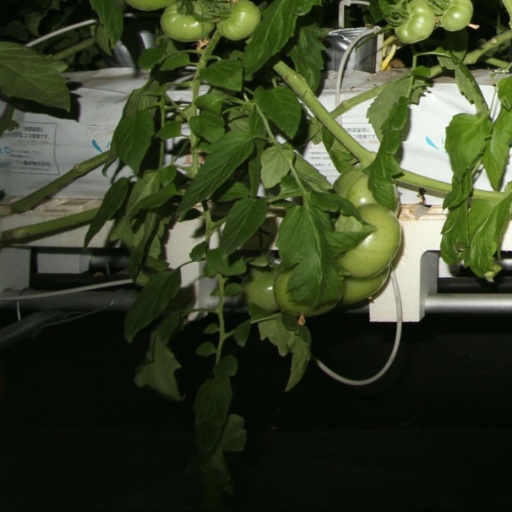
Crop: tomato